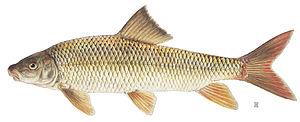
Le Chevalier rouge est une espèce de poissons cypriniformes de la famille des catostomidés.
Cette liste commentée recense l'ichtyofaune d'eau douce au Québec. Elle répertorie les espèces de poissons dulçaquicoles québécois actuels et celles qui ont été récemment classifiées comme éteintes. Cette liste comporte 120 espèces réparties en 19 ordres et 26 familles, dont deux sont « en danger » et deux autres sont « vulnérables ».